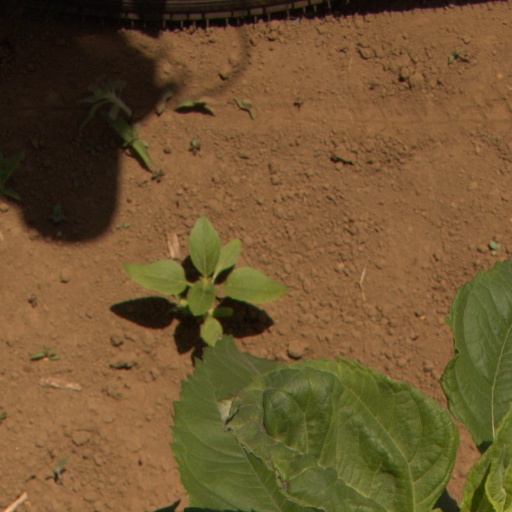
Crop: Jerusalem artichoke